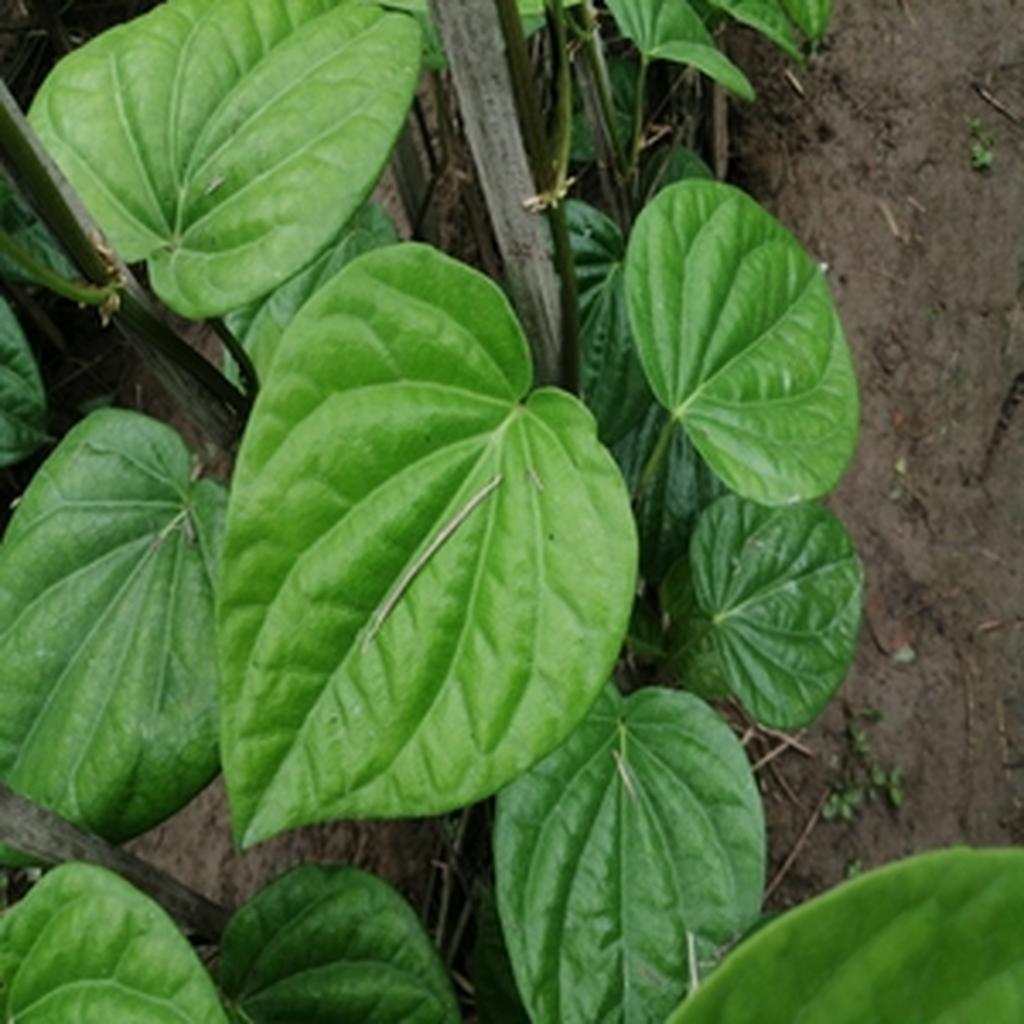
Label: Healthy_Leaf